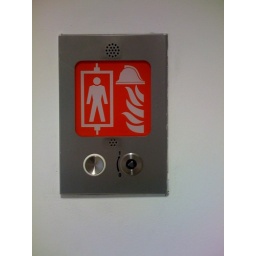
Man in box fireman's hat flames